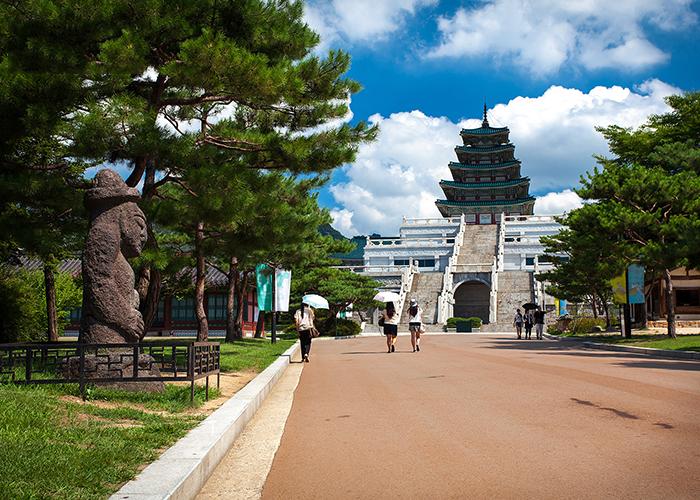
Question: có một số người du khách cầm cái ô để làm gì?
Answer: họ cầm cái ô để che nắng